Pedro Subercaseaux

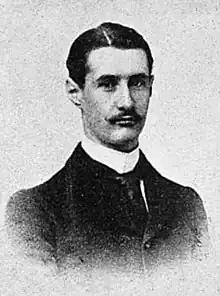
Subercaseaux in 1903

Pedro León Maximiano María Subercaseaux Errázuriz (December 10, 1880 – January 3, 1956) was a Chilean painter, son of the painter and diplomat Ramón Subercaseaux Vicuña. He painted many portraits about events from the history of Chile, such as the Crossing of the Andes. He painted portraits of the history of Argentina requested during the Argentina Centennial. He married Elvira Lyon Otaégui in 1907, but the Pope later annulled their marriage so that they could both get into religious orders.